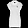
Label: Dress